Jon Metzger

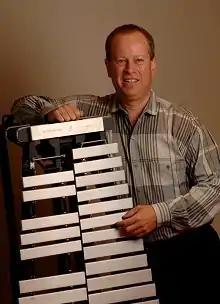
Jon Metzger, vibraphonist

Jon Metzger (born July 30, 1959) is an American jazz vibraphonist, composer, author, and educator.